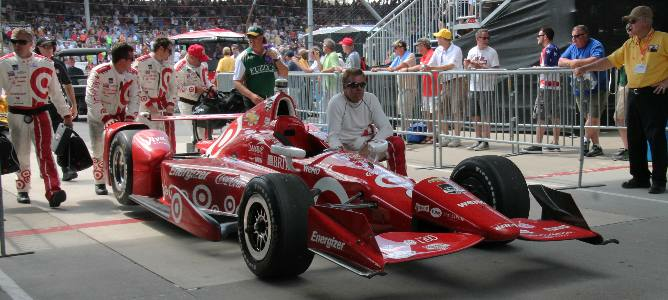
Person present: Yes